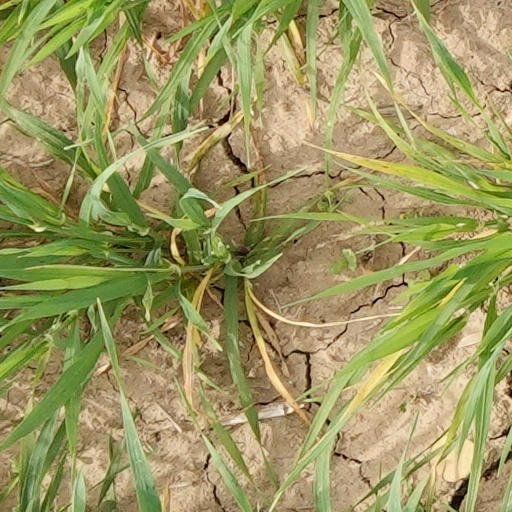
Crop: wheat